John Francis Roche

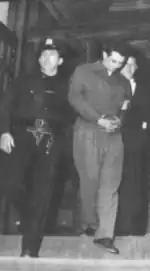
Roche (right) being escorted out of court by an officer

Roche was interrogated and confessed to a total of six murders, including those of Edward Bates and Josephine Brown. Two days after Roche's arrest, an 18-year-old black boy named Norman Roye was arrested in New York City for the murder of his neighbor 66-year-old Isadora Goomes. Roye eventually confessed to three murders that dated back to January 1954. Due to the close proximity and the timing, the press and news outlets compared Roche and Roye together on a daily basis.